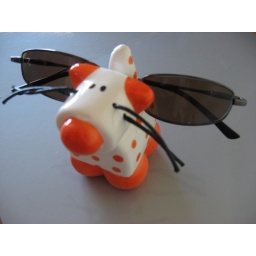
The cat glasses holder Damian bought me in Dartmouth...